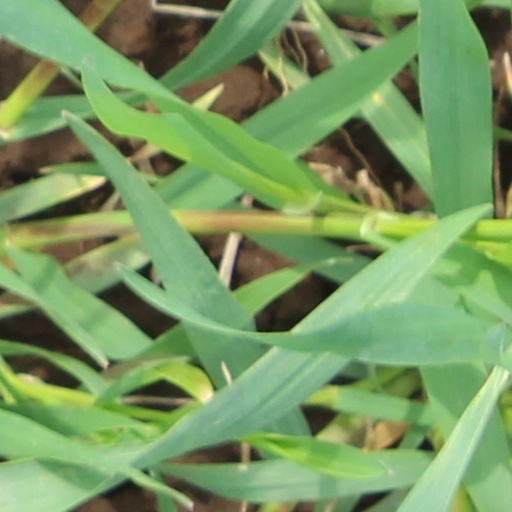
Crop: wheat